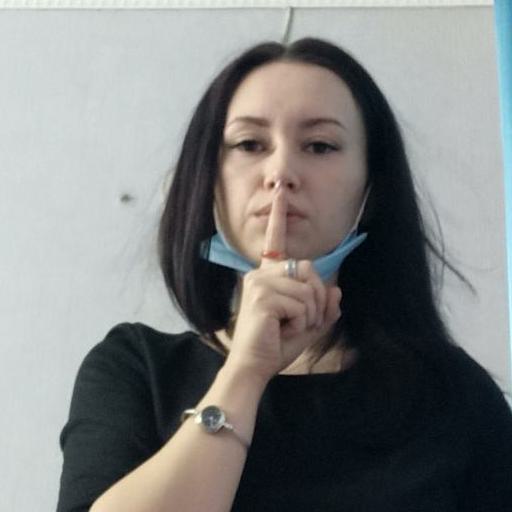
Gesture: mute